History of Laos (1945–present)

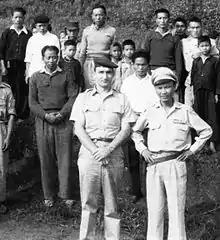
The Laotian Armed Forces training Centre at Khang Khai, Laos, March 1960

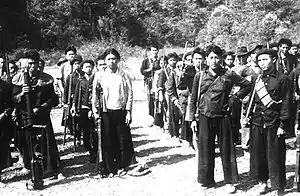
Anti-communist Hmong guerrilla troops in 1961.

Despite its repression of the Pathēt Lao, Phuy's government did not give the right-wingers the sort of power they wanted, and in December Phūmī Nôsavan staged Laos's first military coup. Viang Chan was occupied and Phuy arrested, but Phūmī was forced to back down when the King, at the urging of western ambassadors, refused to appoint him Prime Minister. A compromise was reached whereby a royal relative, Prince Somsanit Vongkotrattana, became nominal Prime Minister while Phūmī remained Defence Minister and became the real power in the government.